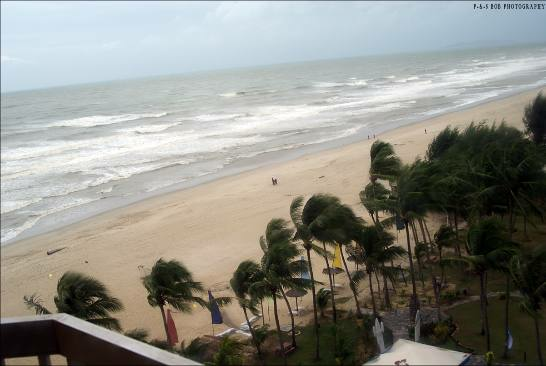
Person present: No